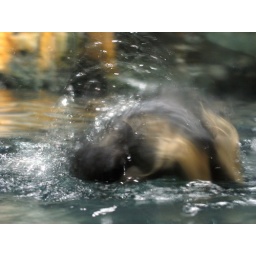
This bird was going crazy in the water at the Central Park Zoo.